West Africa

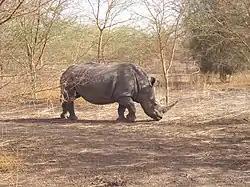
A rhinoceros in Bandia Nature Reserve, Senegal

In the early 19th century, a series of Fulani reformist jihads swept across Western Africa. The most notable include Usman dan Fodio's Fulani Empire, which replaced the Hausa city-states, Seku Amadu's Massina Empire, which defeated the Bambara, and El Hadj Umar Tall's Toucouleur Empire, which briefly conquered much of modern-day Mali.